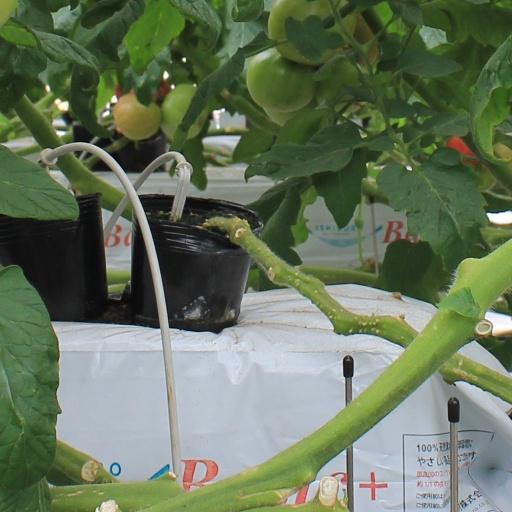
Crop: tomato